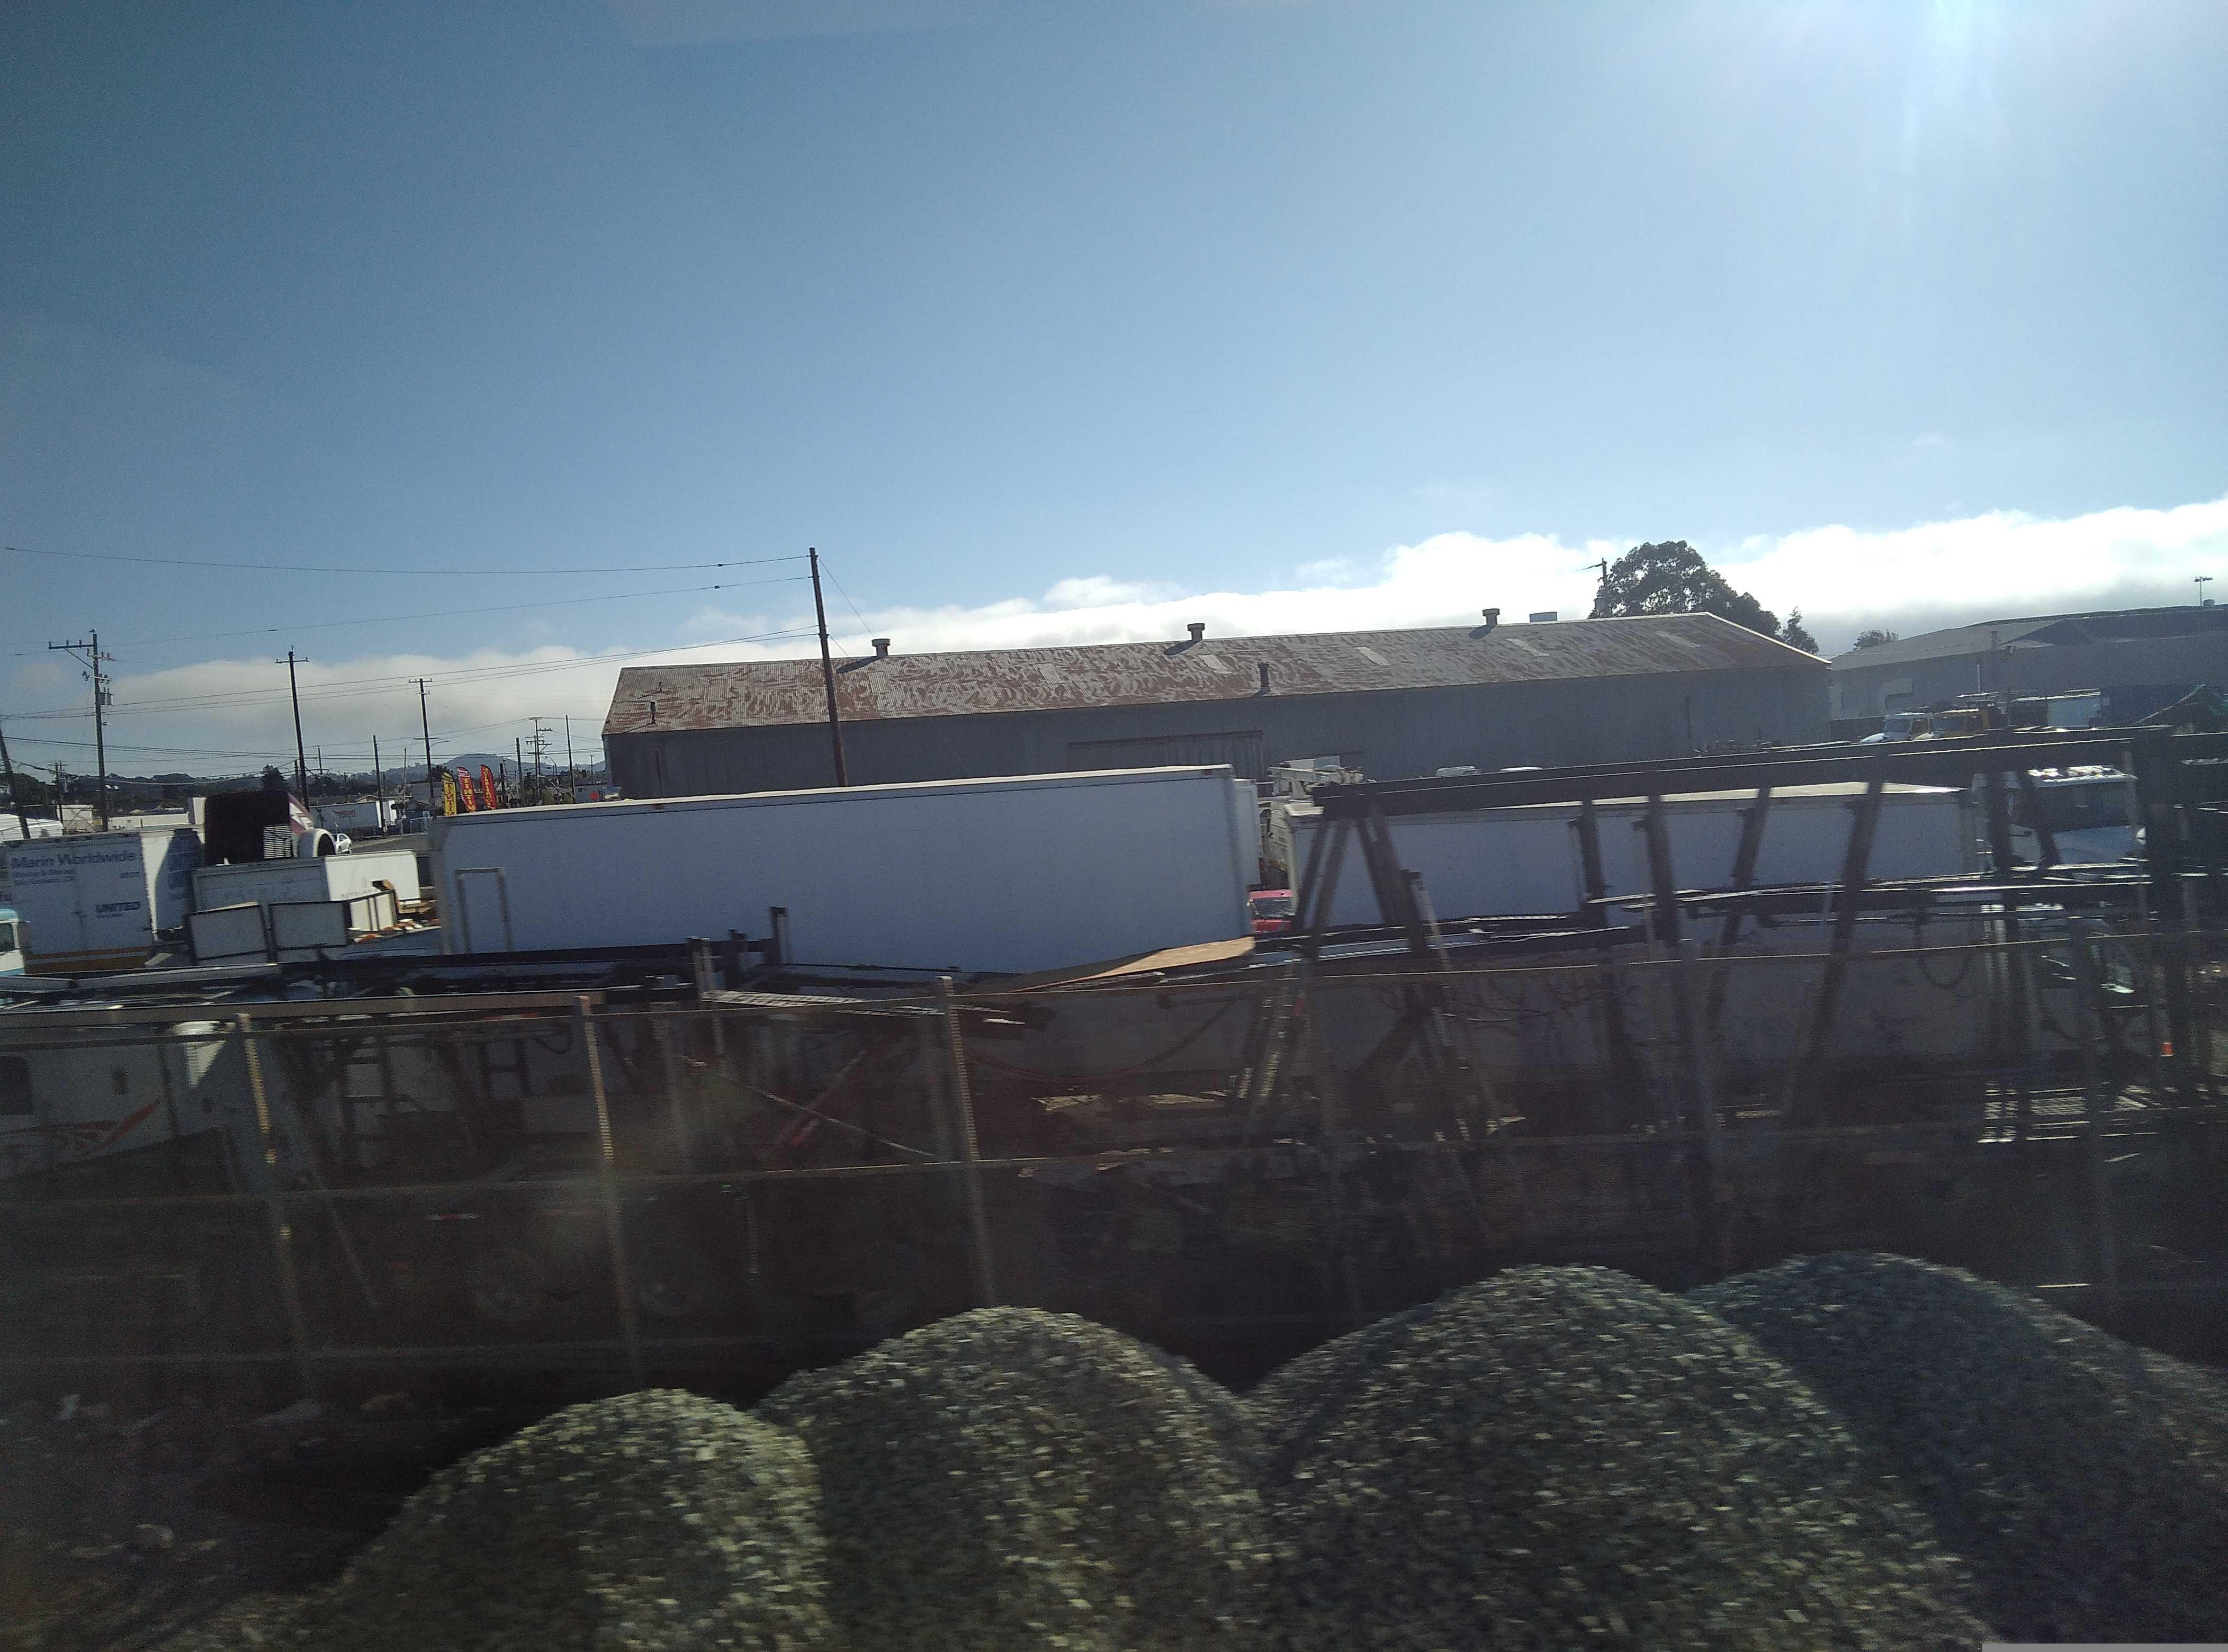
Label: Construction Site
Date: 2023-10-08T16:51:44.812000+00:00